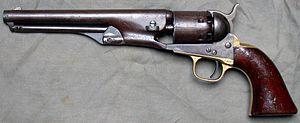
Le Colt 1861 Navy, désigné par Samuel Colt "New Model Belt Pistol of Naval Caliber", est un révolver se chargeant par la bouche, mise à feu par des amorces, à simple action fabriqué en 38 843 exemplaires dans l'usine de Samuel Colt à Hartford, dans le Connecticut entre 1861 et 1873.